Sasha Moloney

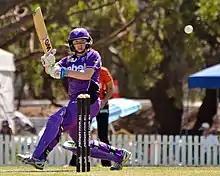
Moloney batting for the Hobart Hurricanes, 2018

Sasha Kate Moloney (born 14 June 1992) is an Australian cricketer who plays as a right-handed batter and right-arm off break bowler for Tasmanian Tigers and Melbourne Stars. From May to August 2015, she played for Typhoons in Ireland's inaugural Women's Super 3s, a competition involving both 50 over and T20 matches. She has also played cricket in the Netherlands.